History of Hobart

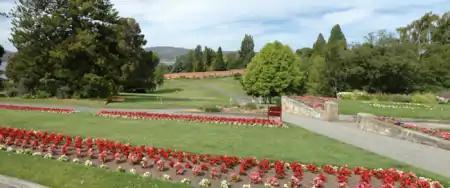
Tasmanians have continued to enjoy the Botanical Gardens from its opening in 1828 to the present day. The convict-built brick wall that is the longest in Australia can be seen in the background.

Although Hobart Town had initially been established to prevent the French from establishing a colony there, its isolation soon proved to be a useful attribute for a secondary penal colony.